Culture of Uruguay

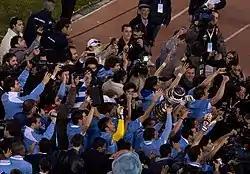
The Uruguay National Football Team winning the 2011 edition of the Copa America, hosted by Argentina

Uruguayans consume a large amount of beef, primarily at gatherings known in the continent as the "asado". The "parrillada" (beef platter), "chivito" (a substantial steak sandwich), and pasta are the national dishes. Uruguayan cuisine is greatly influenced by Italian cuisine, due to the large number of immigrants who arrived in the country in the 19th and 20th centuries.